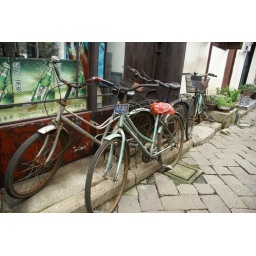
Chinese bikes - notice the seat cover on the bike in front.